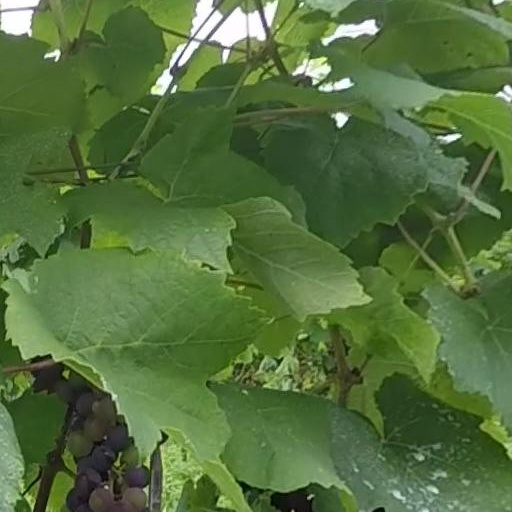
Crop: grape